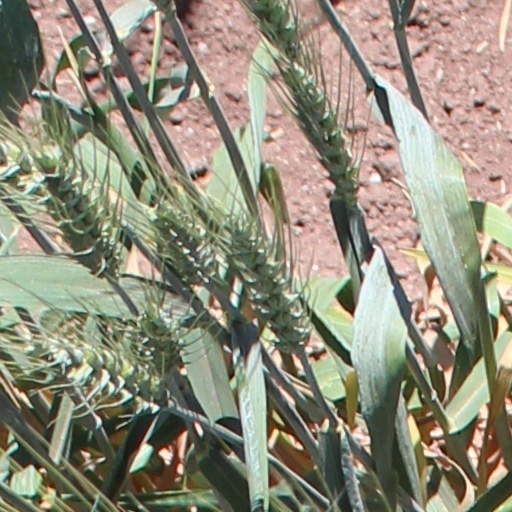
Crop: wheat